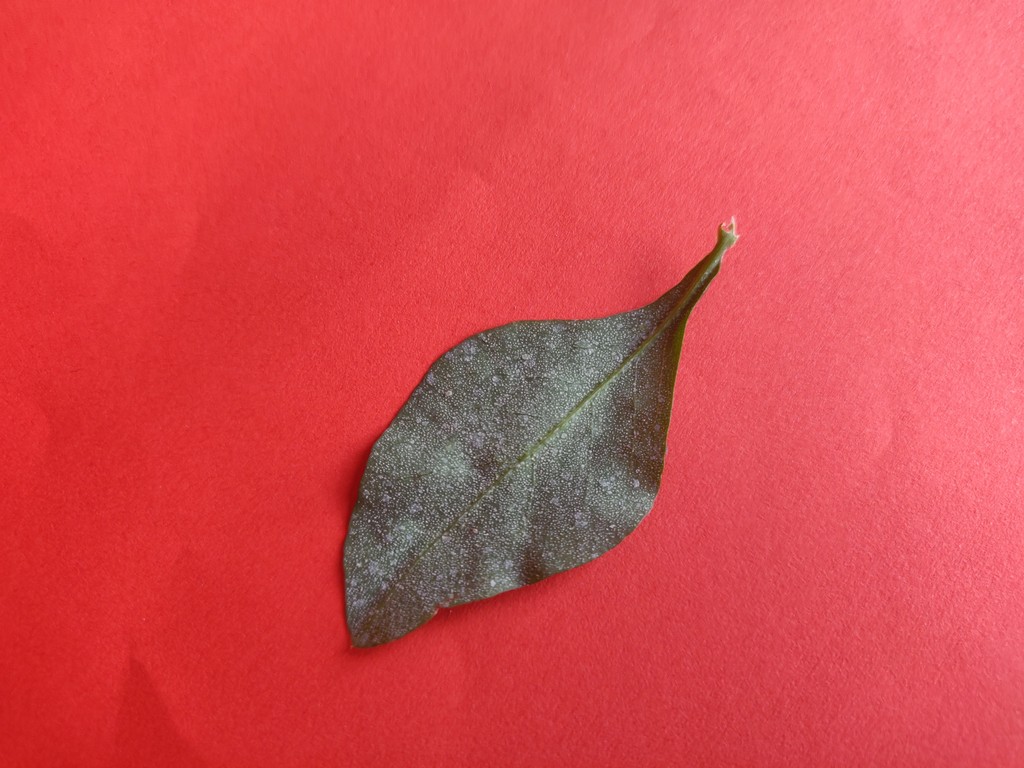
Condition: Unhealthy
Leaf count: single
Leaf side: back